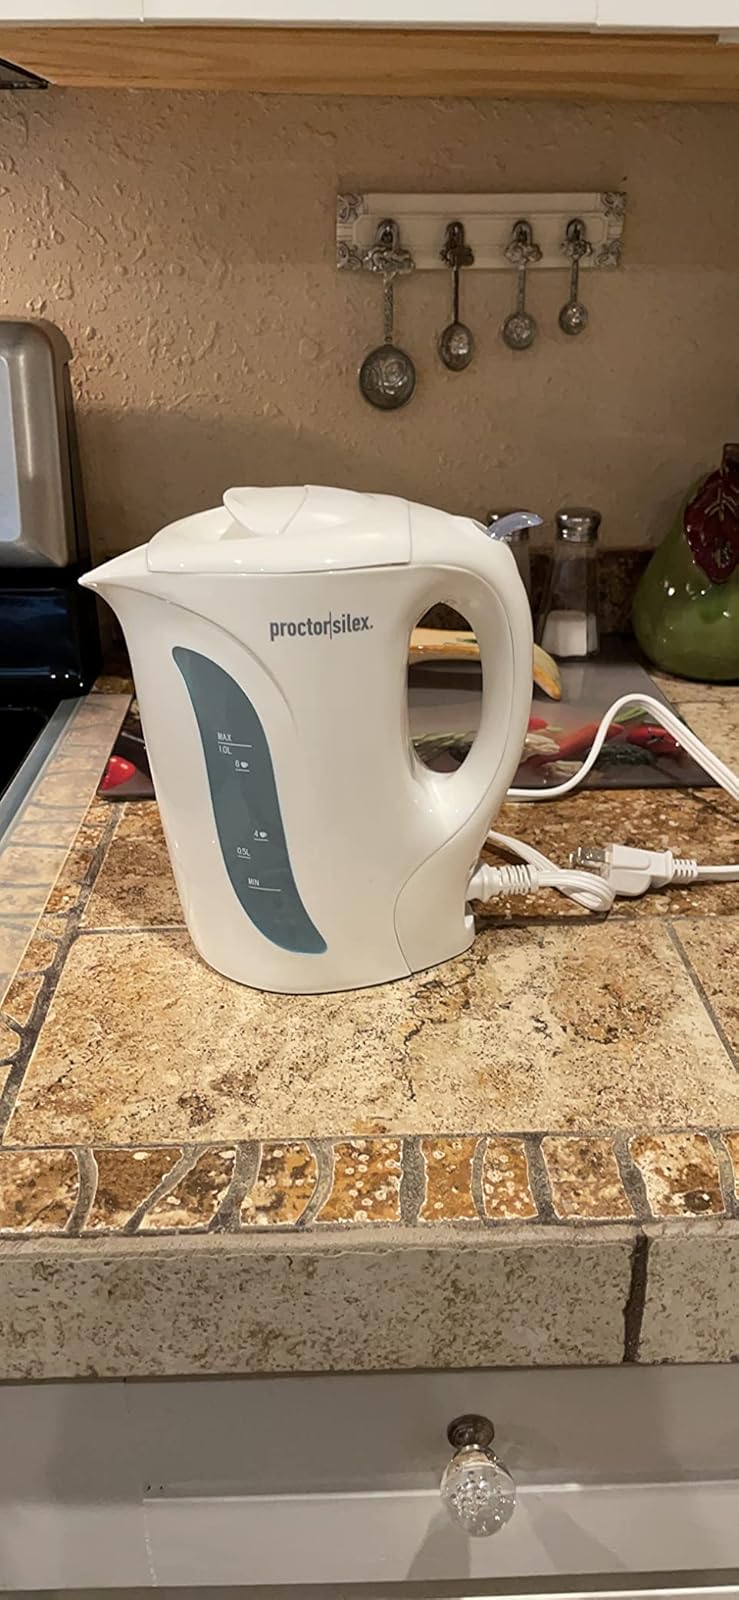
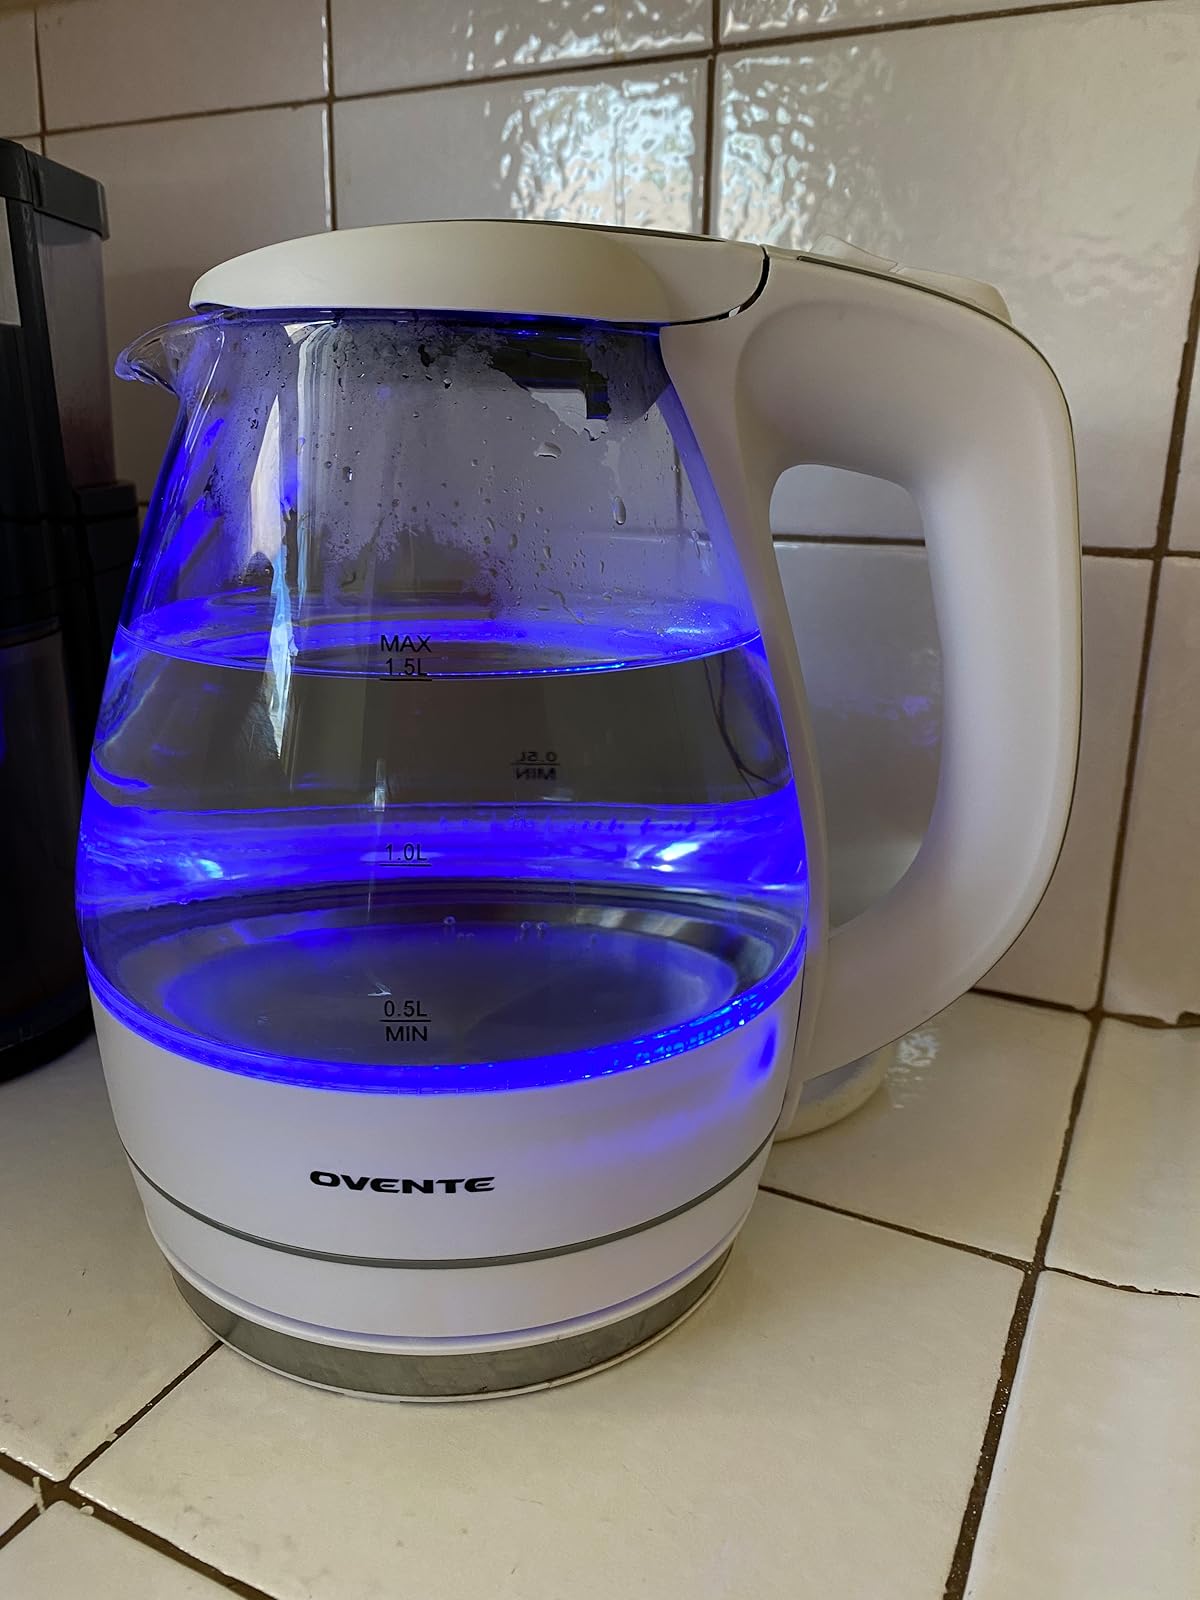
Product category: items_kettle
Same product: no